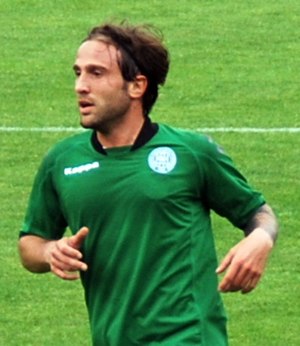
Valentino Lai
Fodboldspilleren Valentino Lai fra Viborg FF. Her i 1. divisionskampen mod FC Roskilde på Viborg Stadion.
Valentino Lai er en svensk-italiensk fodboldspiller, der spiller for KSF Prespa Birlik.